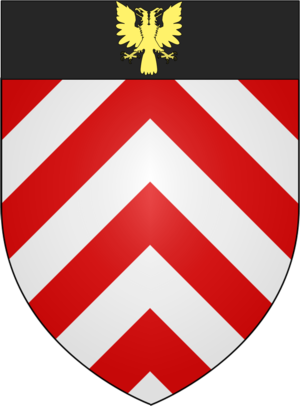
Le Triangolo Lariano est une zone géographique située en Lombardie dans la province de Côme. Il comprend la partie terrestre située entre les deux bras du lac de Côme et est occupé par des chaînes de montagnes préalpines, qui culminent au Monte San Primo. Il est représenté par une institution territoriale intermédiaire appelée Comunità montana del Triangolo Lariano, dont le siège se situe à Canzo.